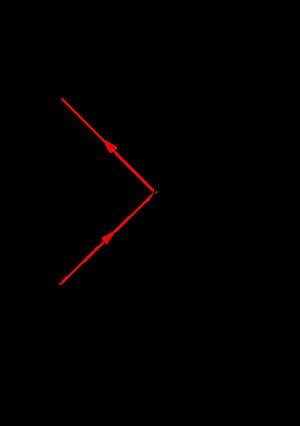
Les diagrammes de Bondi ont été conçus par Hermann Bondi afin de présenter graphiquement une méthode intuitive de compréhension de la relativité restreinte. Ils sont destinés à des élèves en fin d'études secondaires.